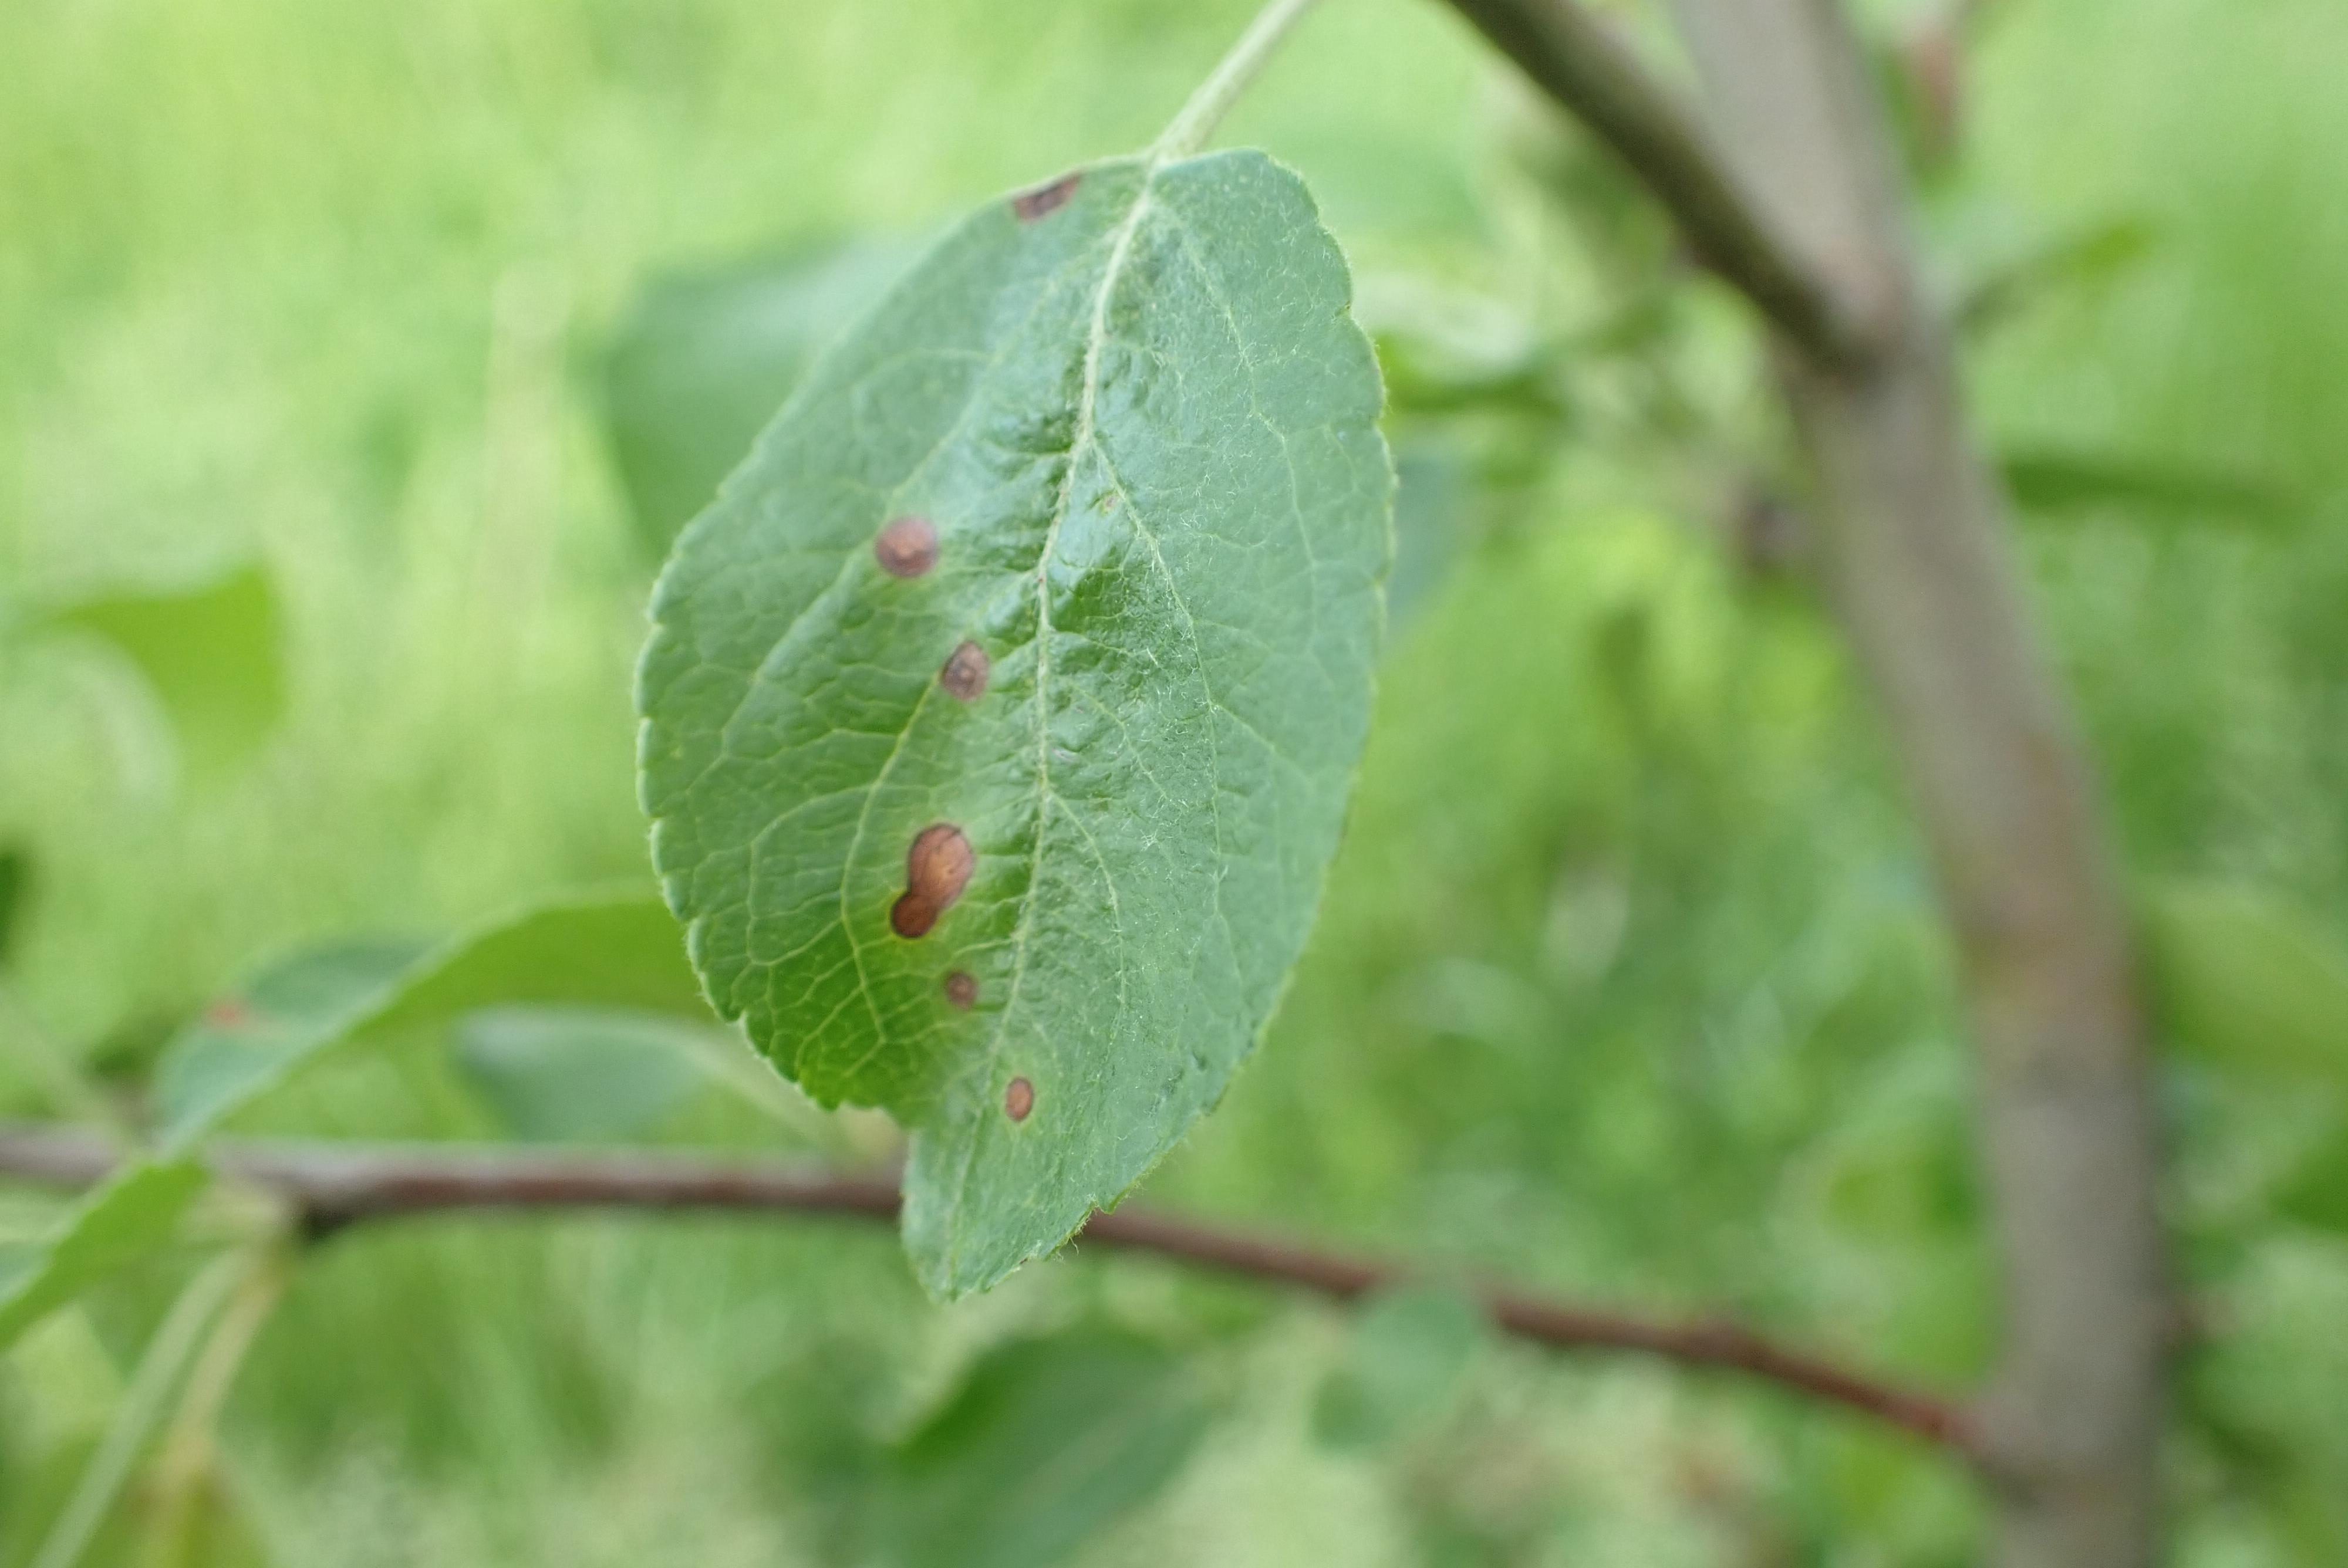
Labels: frog_eye_leaf_spot